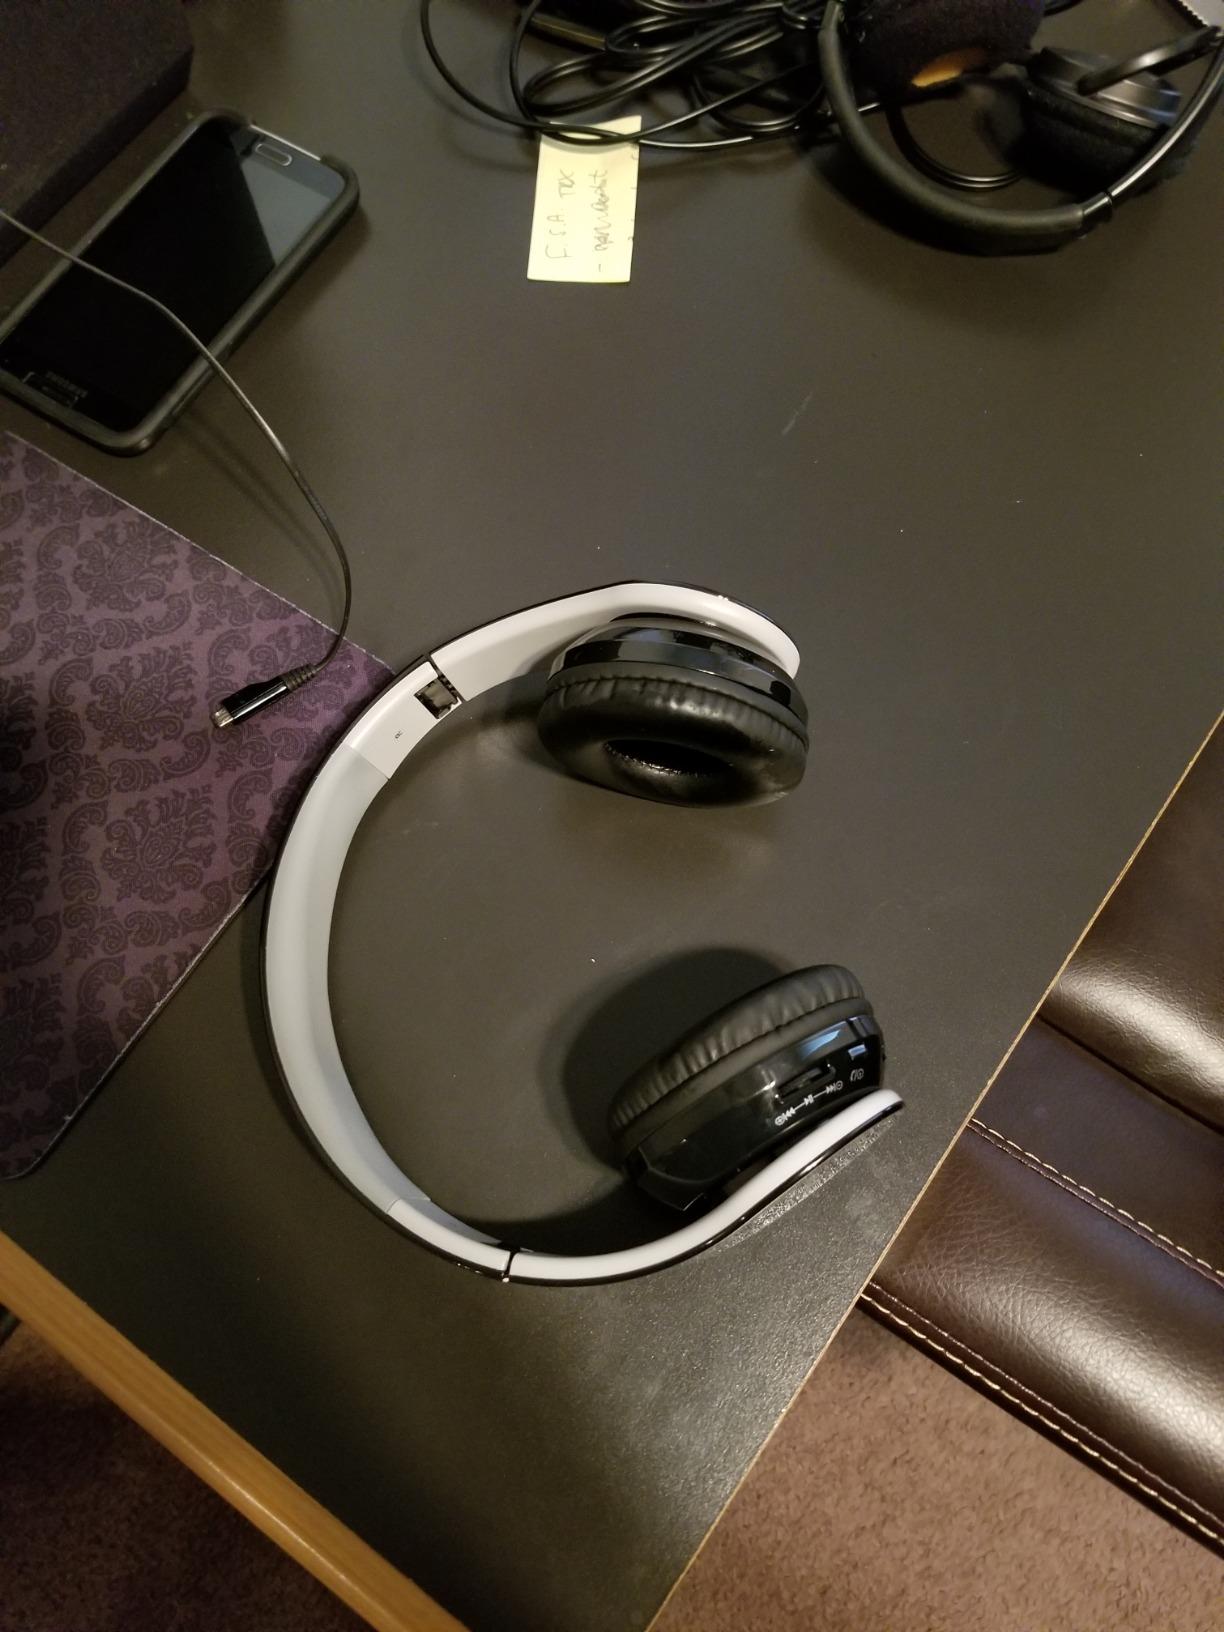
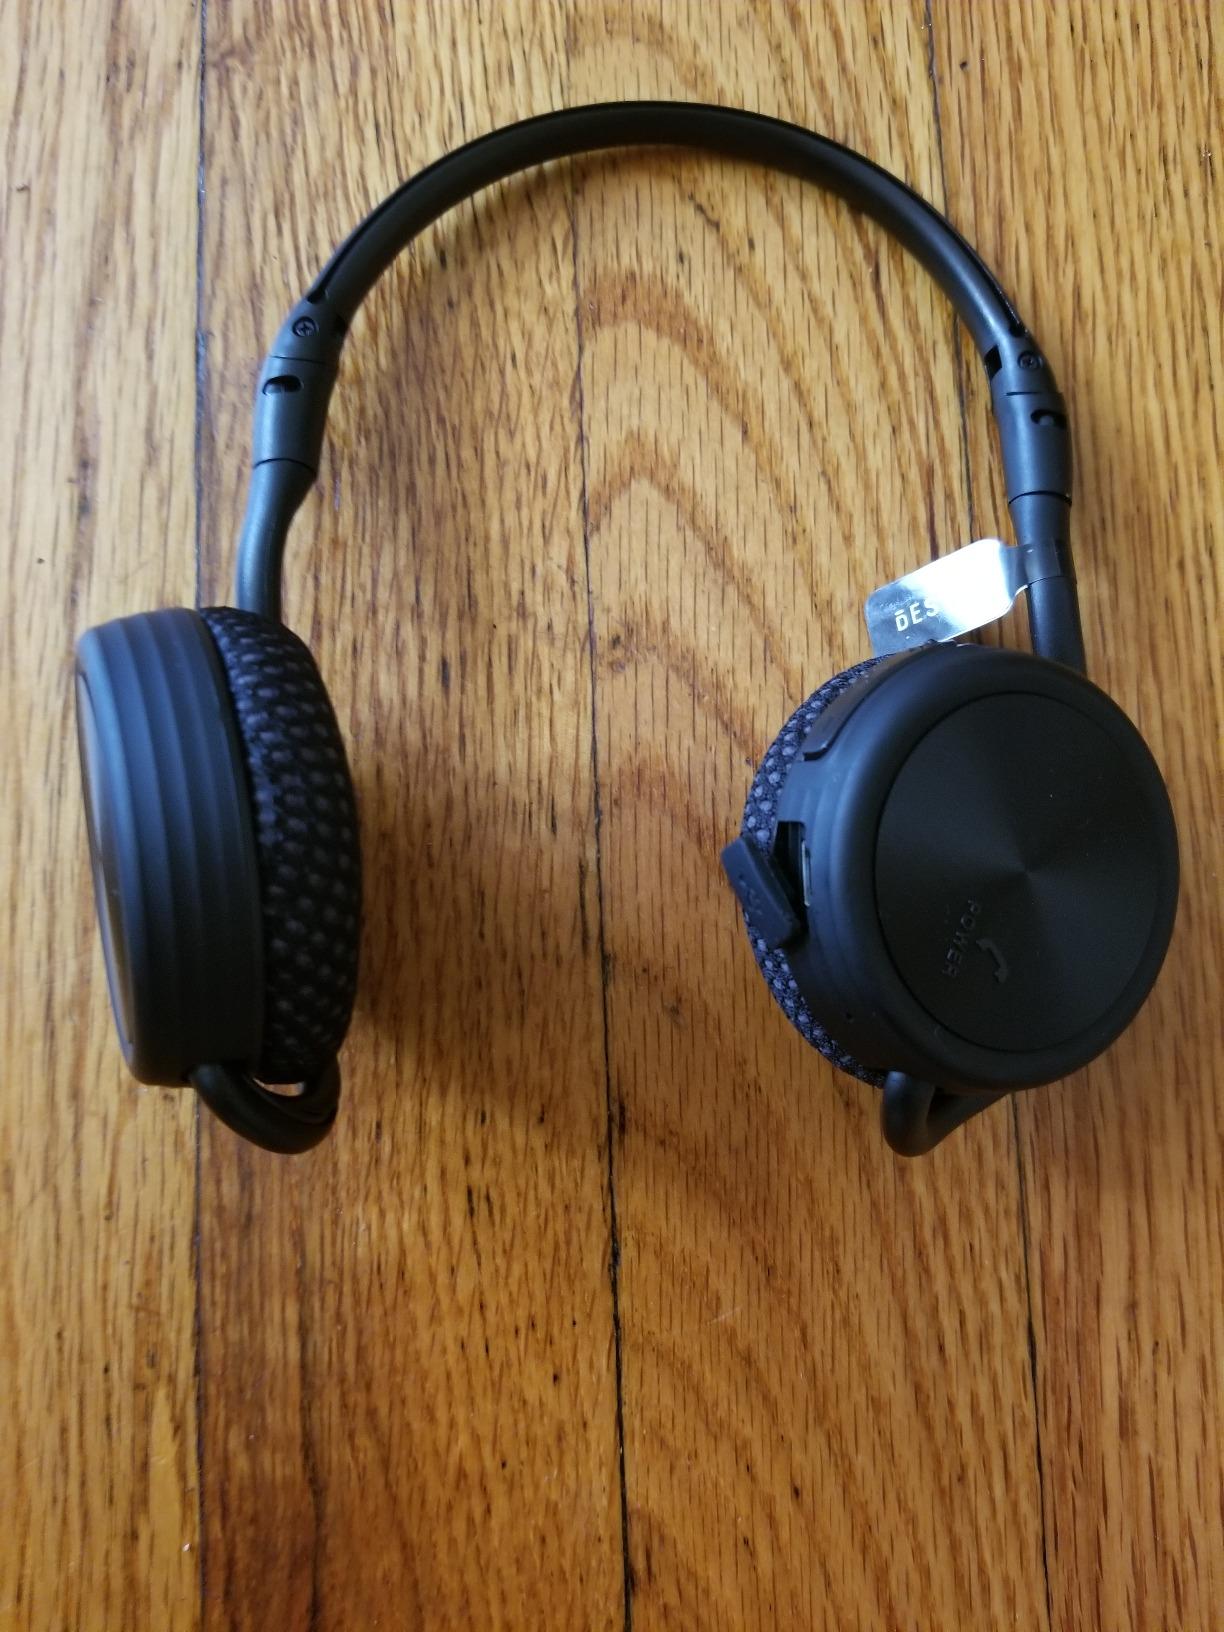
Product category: headphones
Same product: no